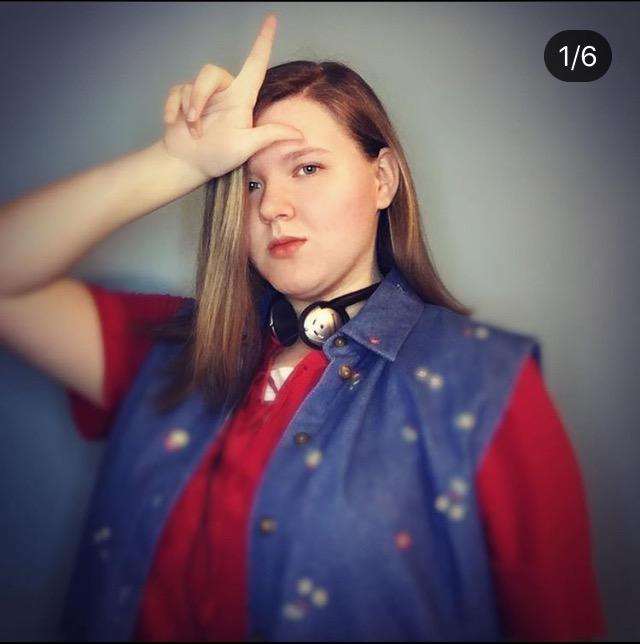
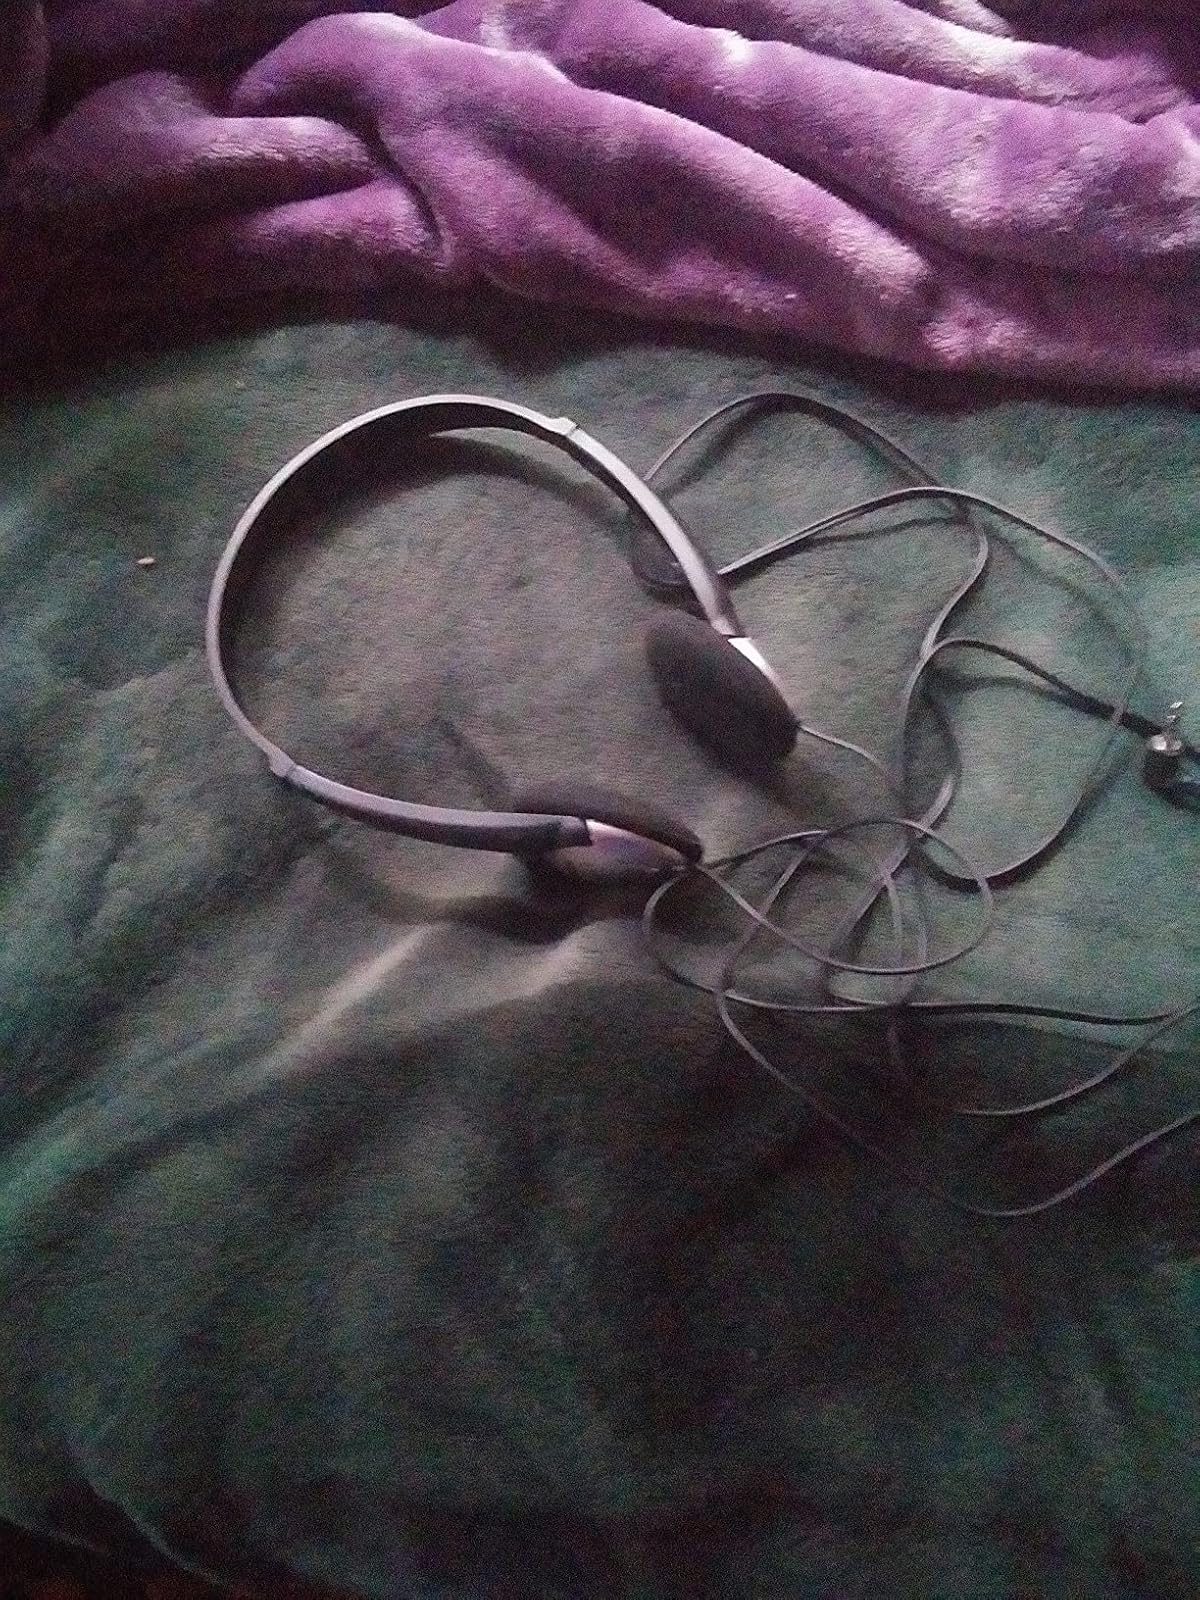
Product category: headphones
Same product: yes